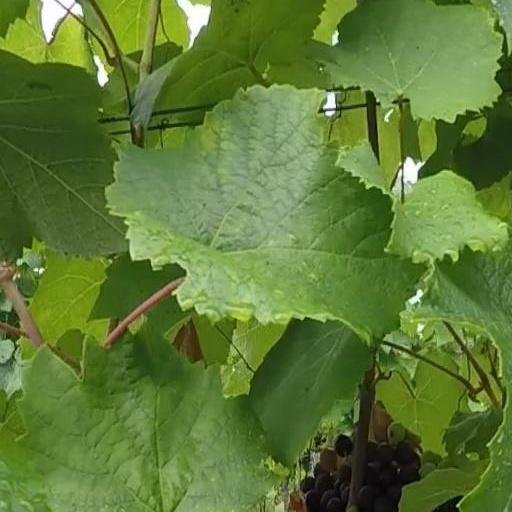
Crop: grape